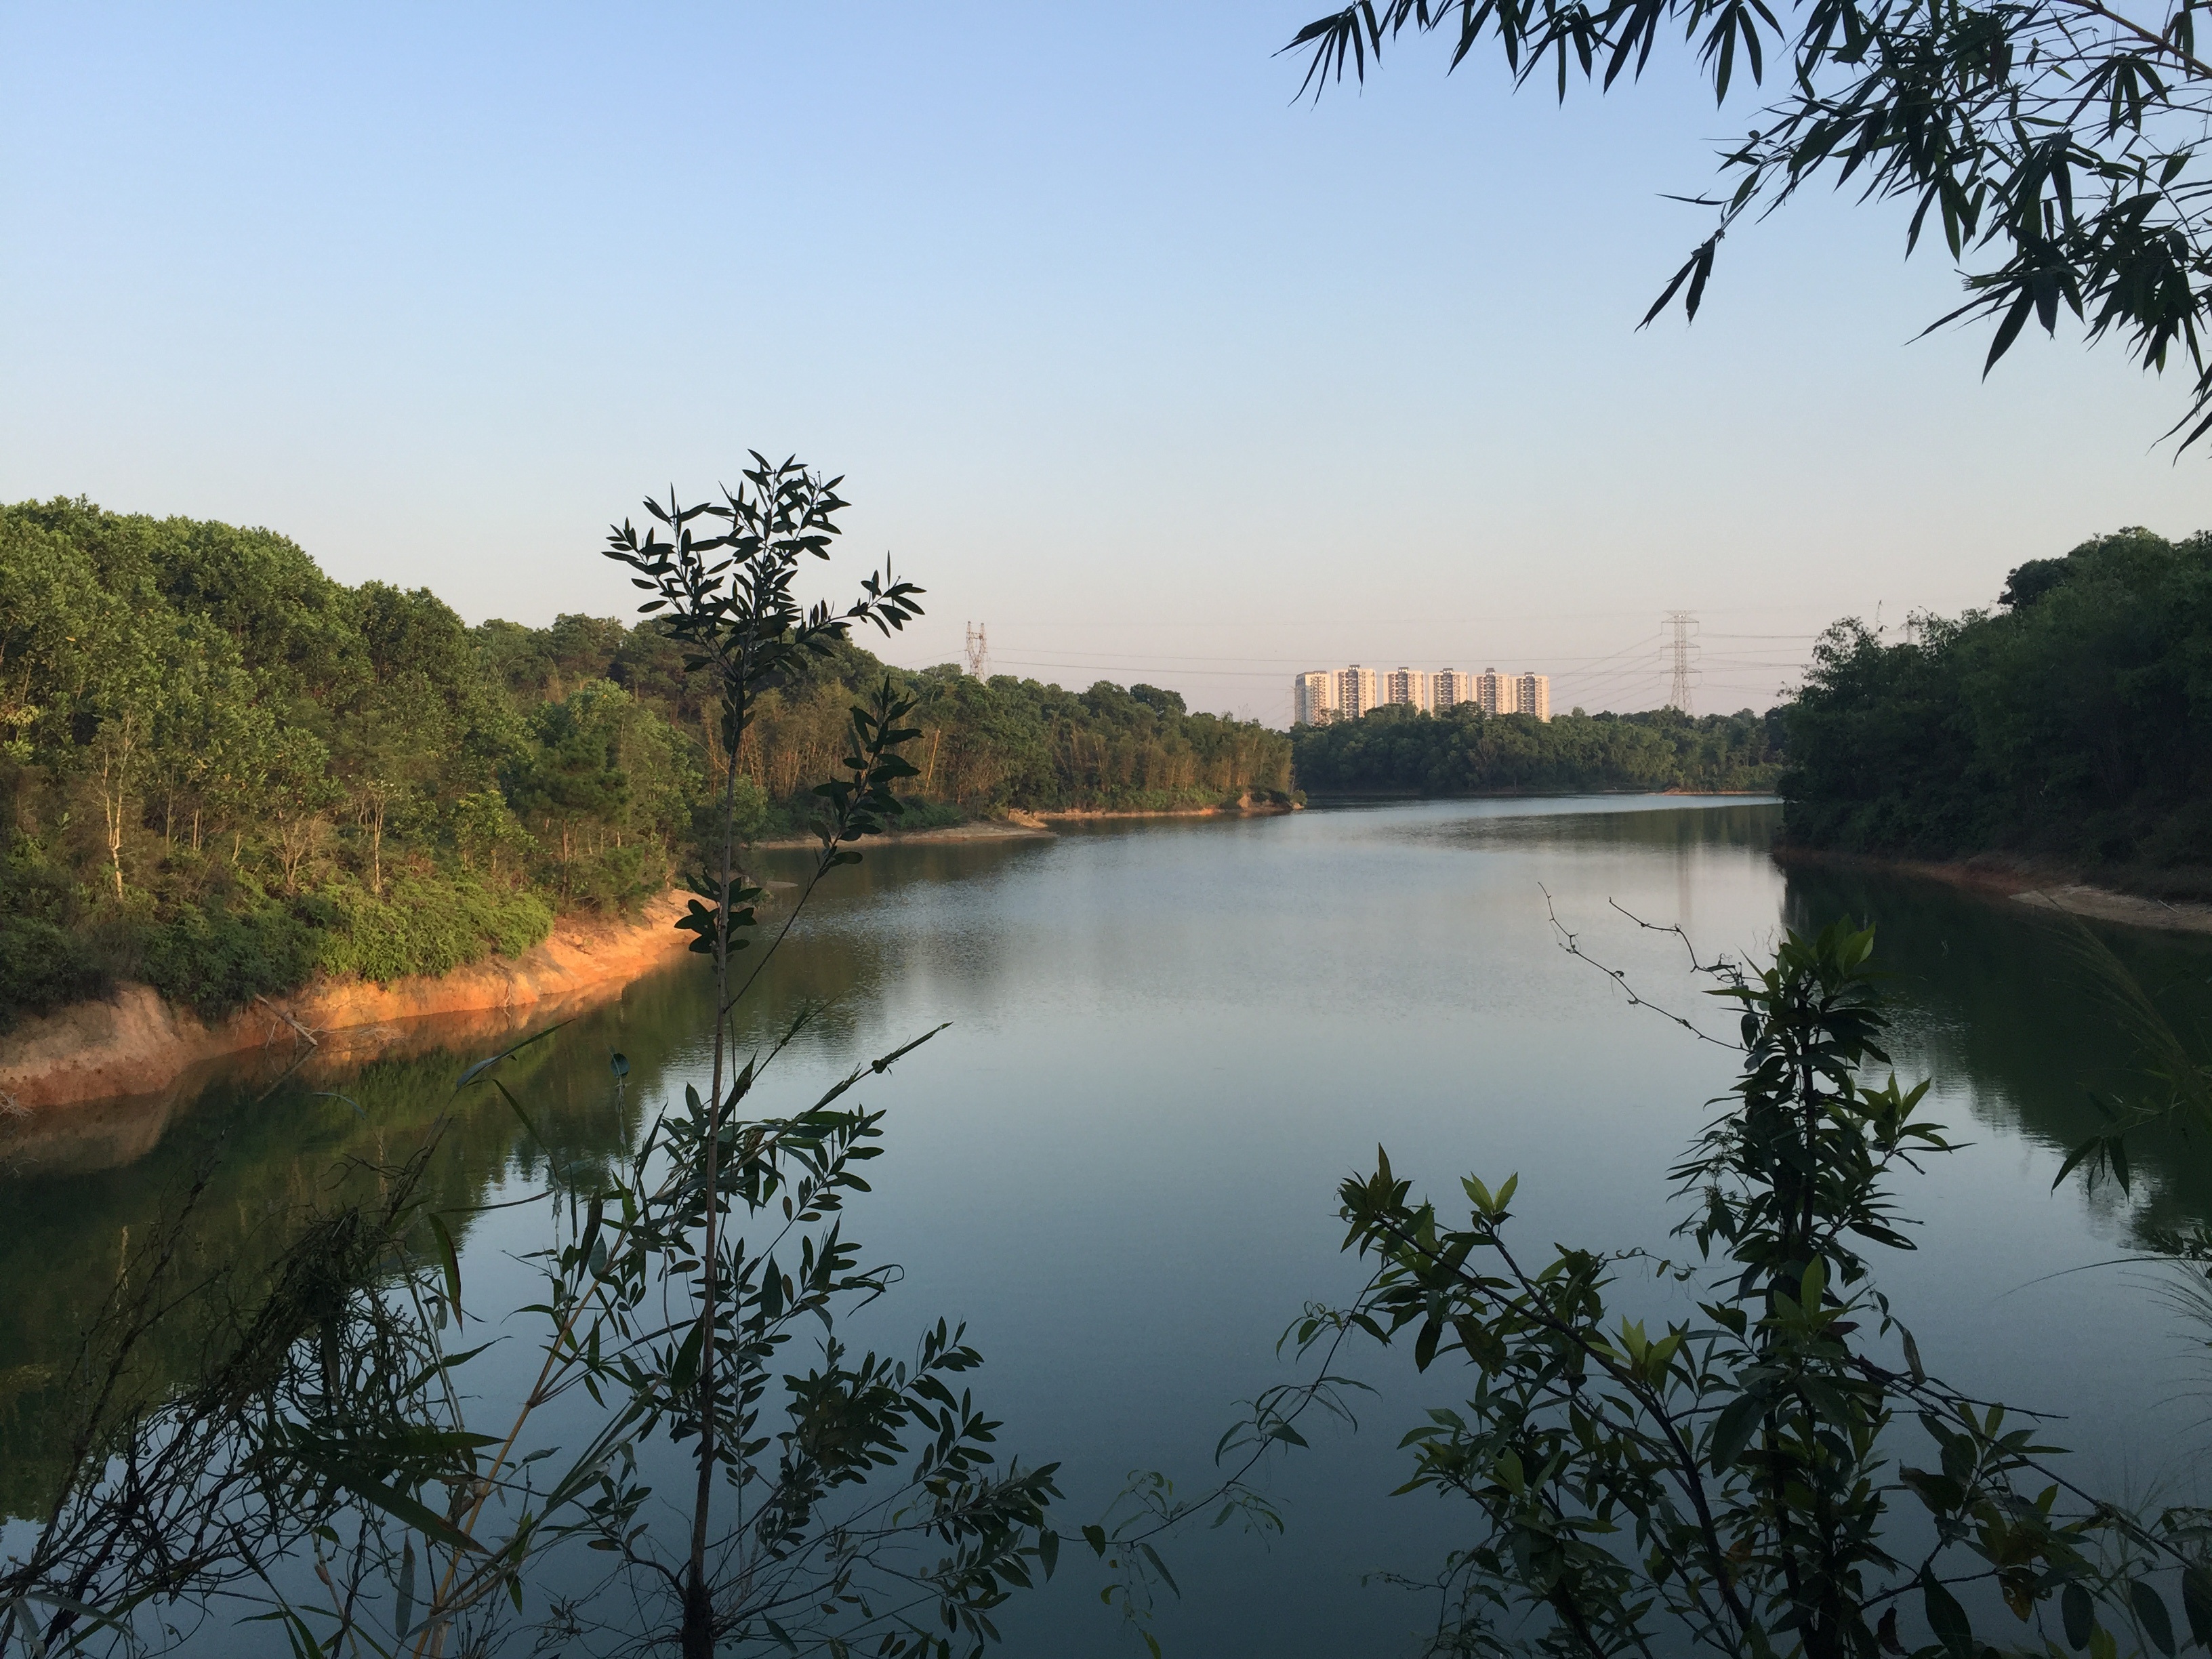
landscape, tree, water, lake, river, canal, pond, reflection, reservoir, waterway, body of water, loch, landform, geographical feature